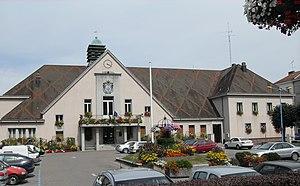
Hôtel de ville de Charmes
Charmes, parfois nommée localement Charmes-sur-Moselle, est une commune française située dans le département des Vosges, en région Grand Est.